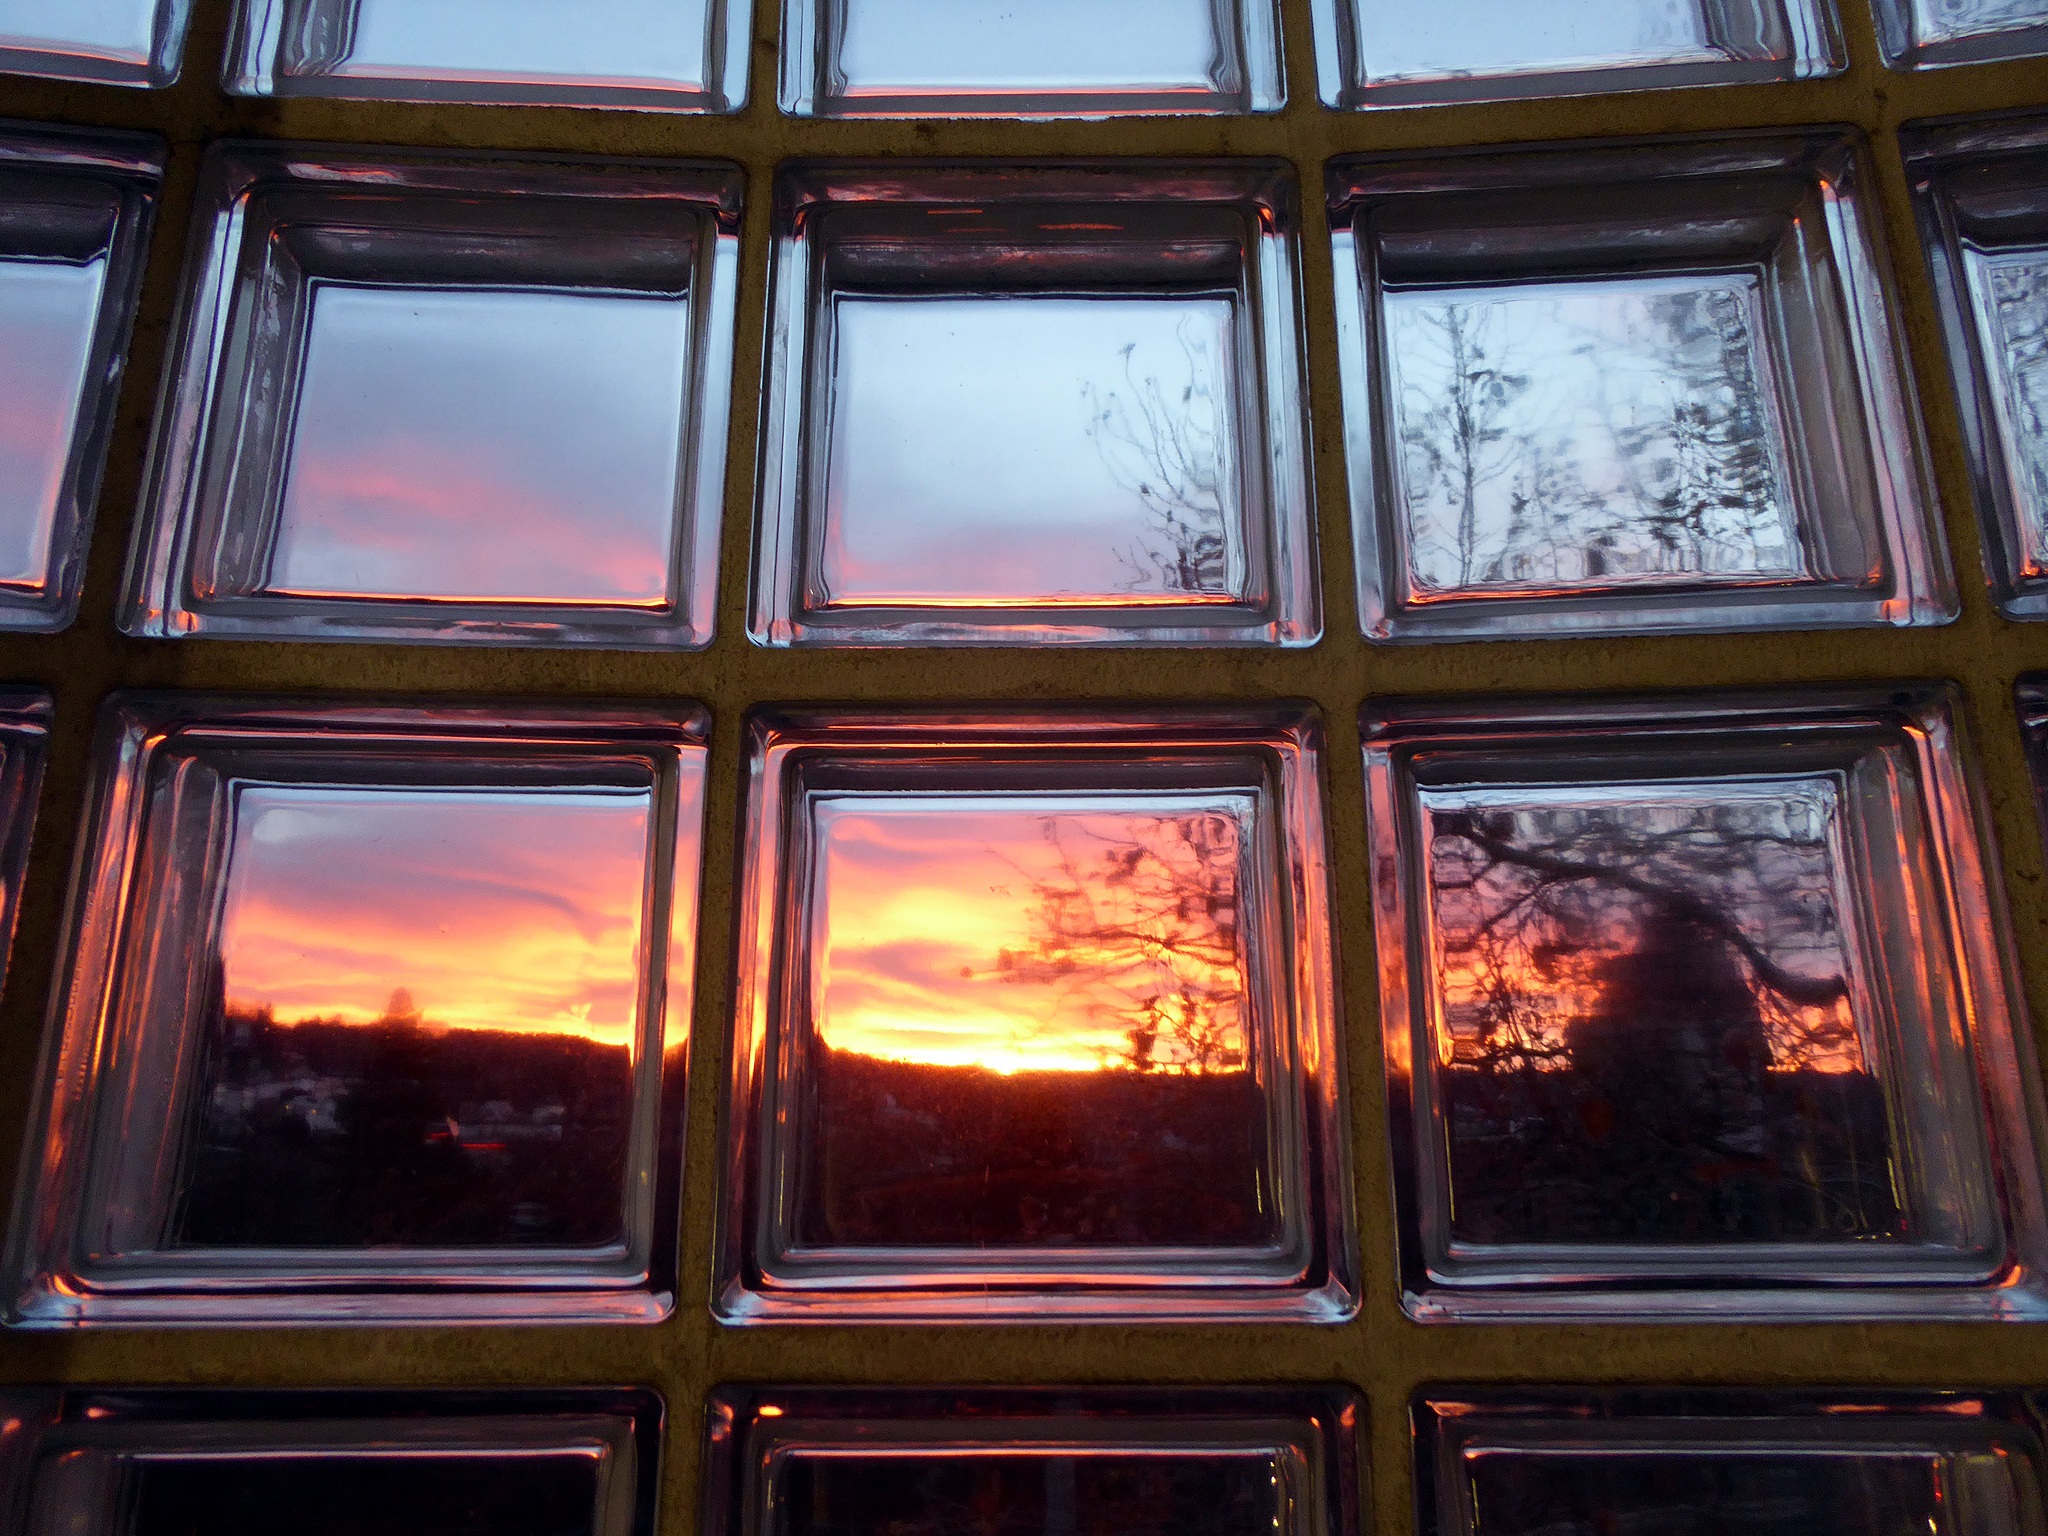
sky, wood, sun, sunset, window, glass, dusk, art, design, abendstimmung, module, esslingen, pliensauturm